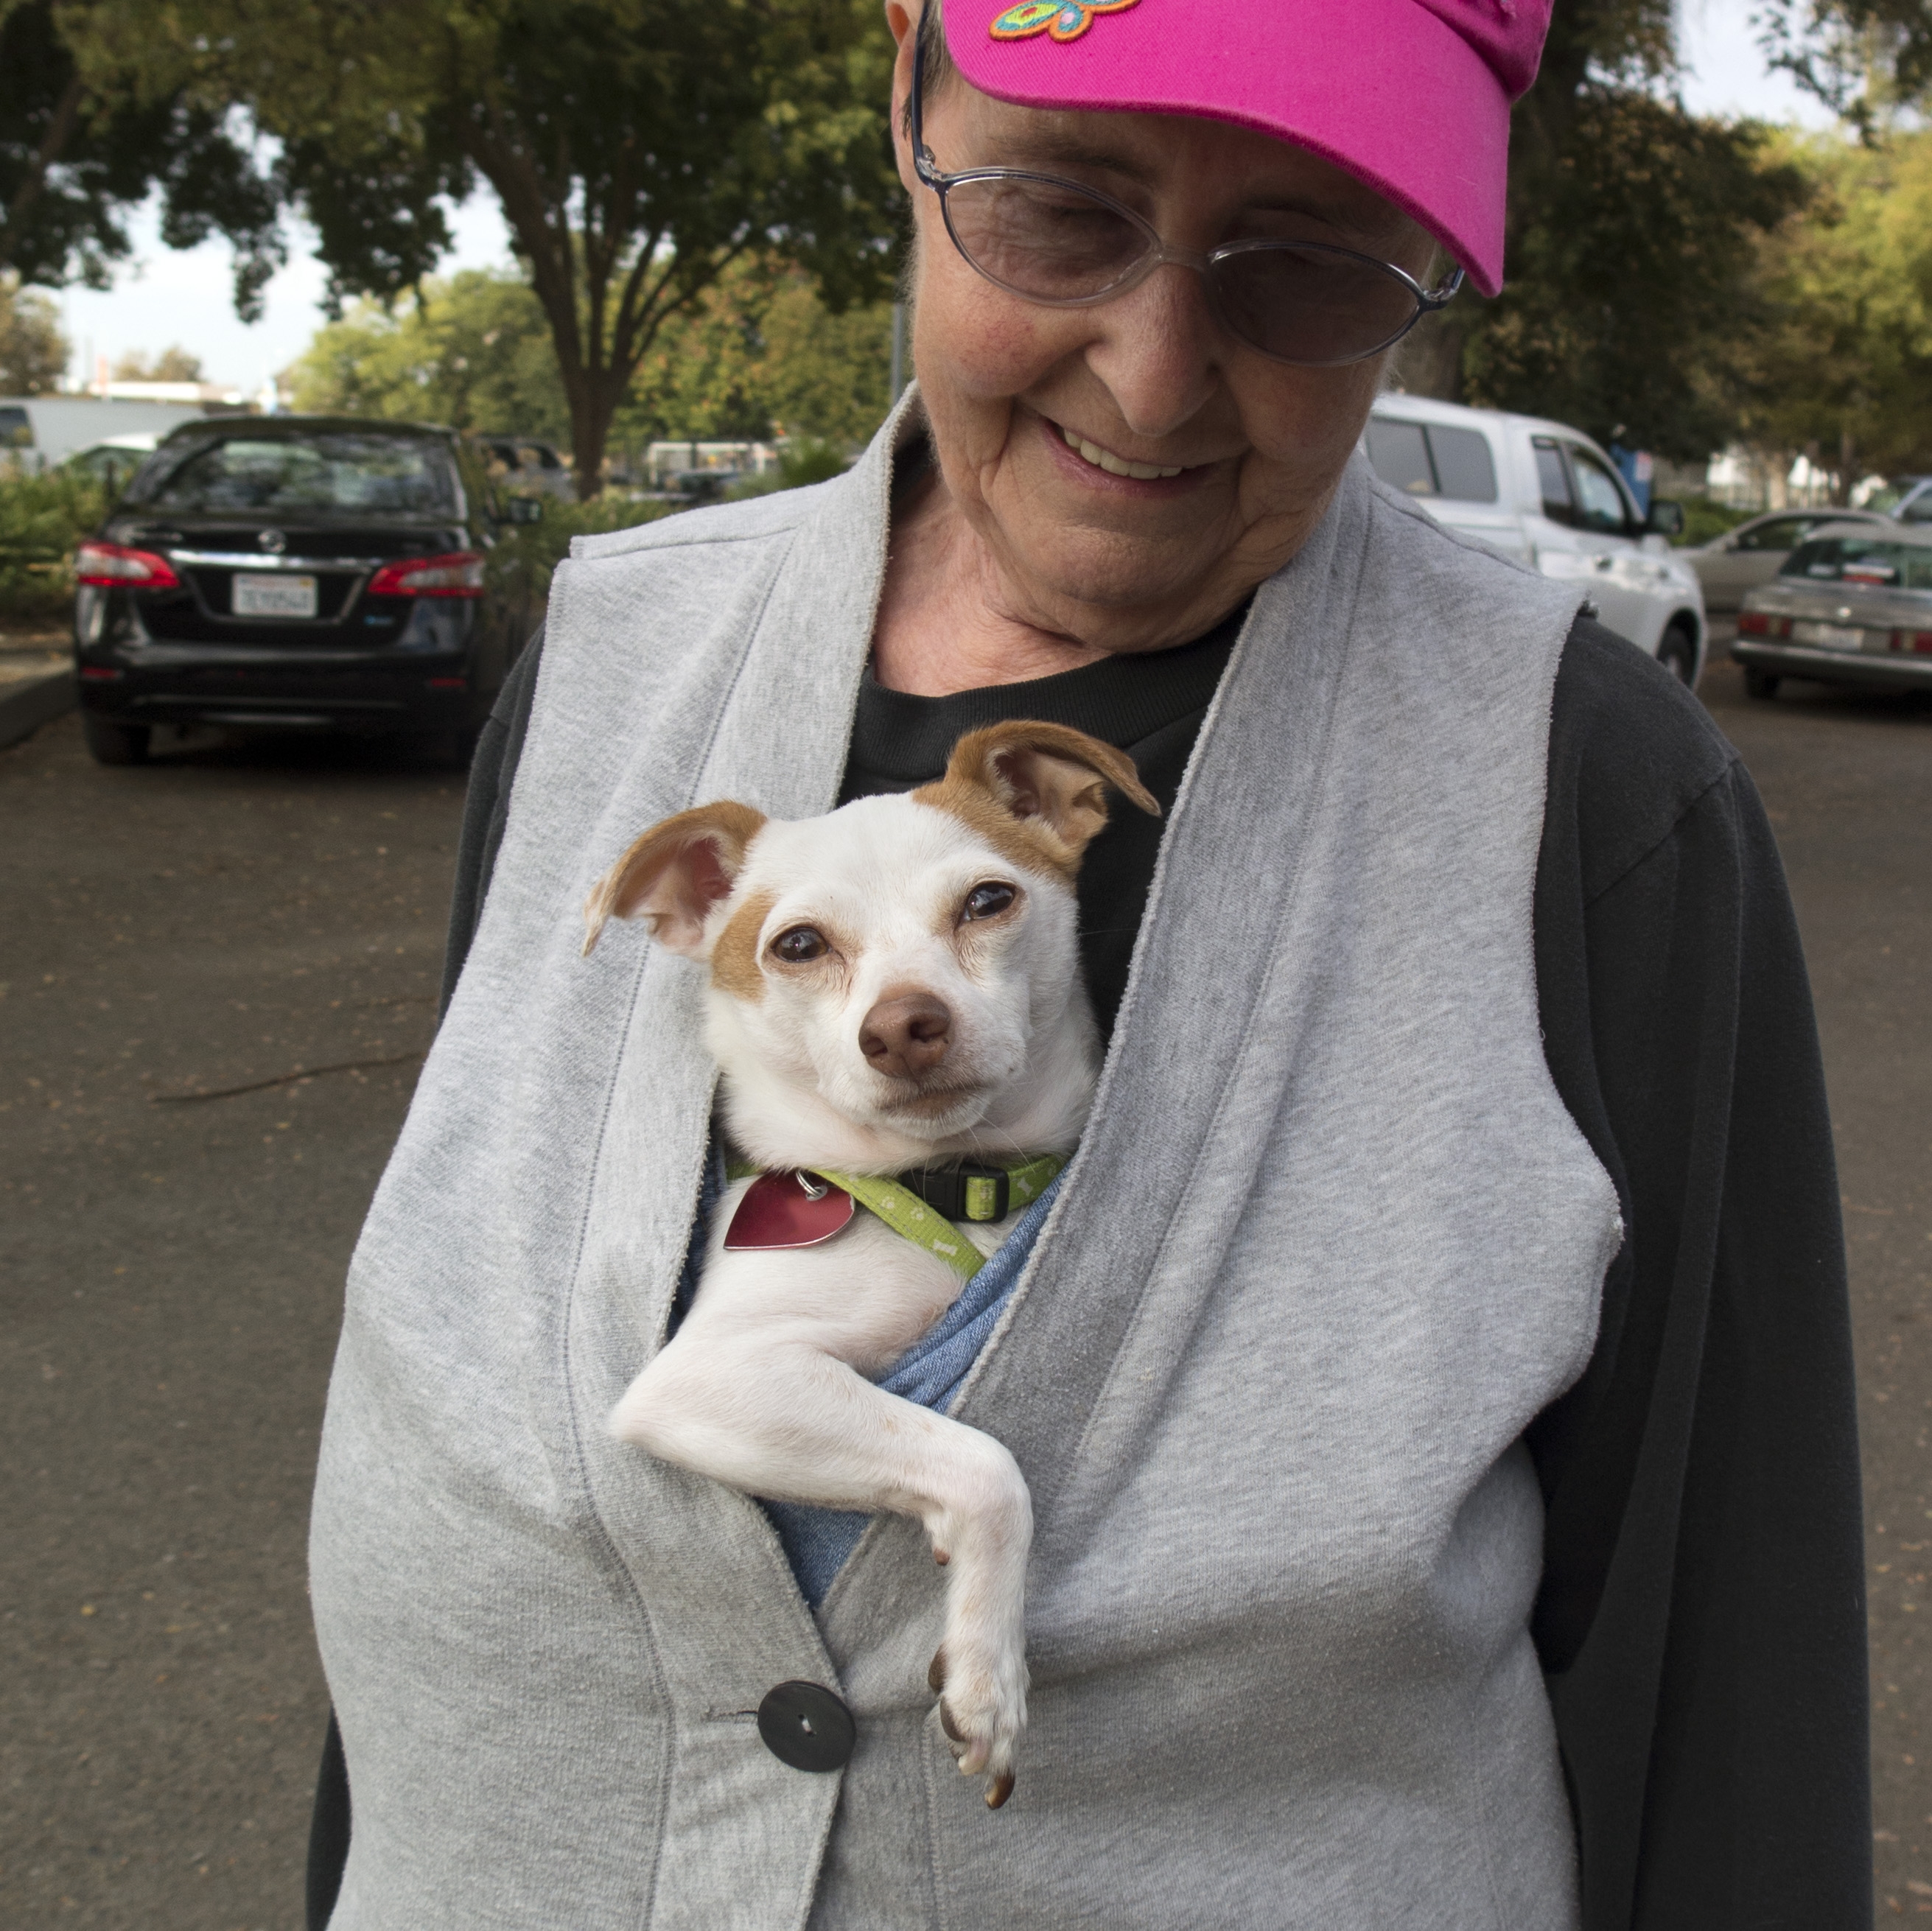
dog, glasses, dog walking, dog like mammal